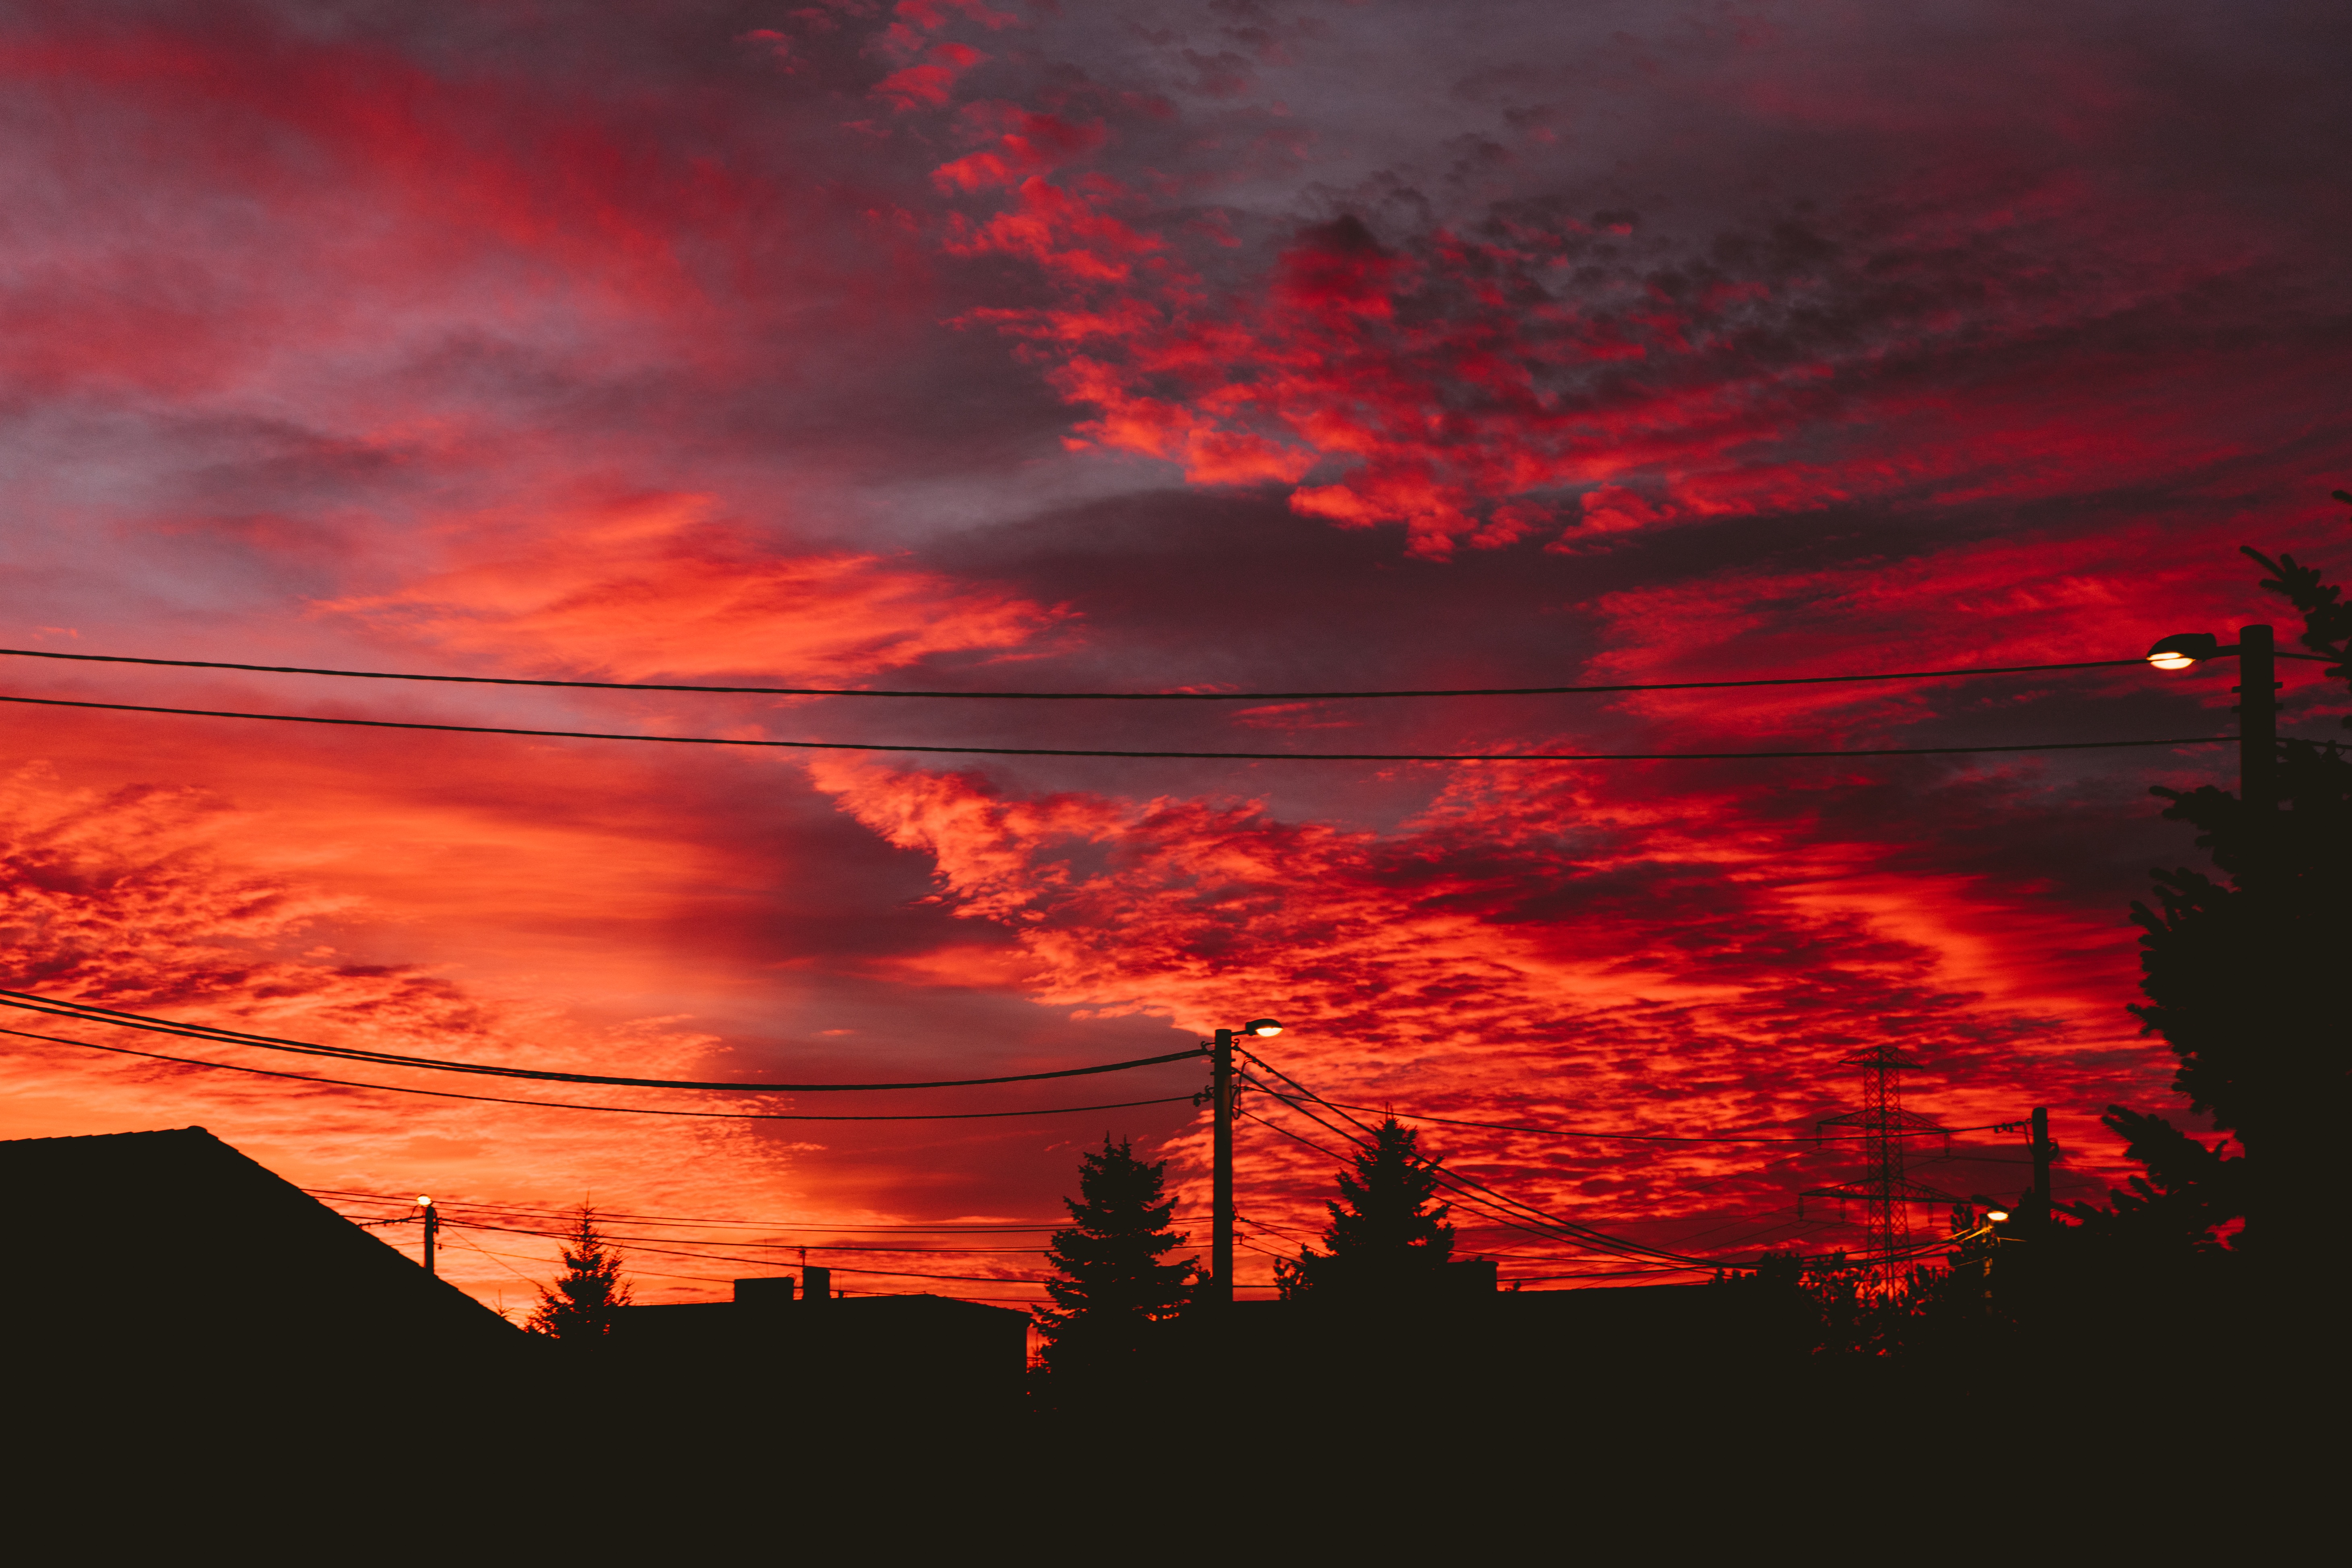
cloud, sky, sunrise, sunset, dawn, atmosphere, dusk, evening, red, afterglow, geological phenomenon, red sky at morning